Rikuchū-Yamada Station

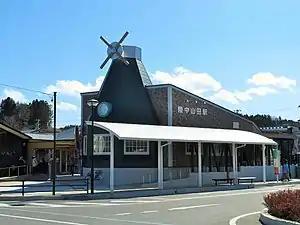
Rikuchū-Yamada Station in March 2019

is a Sanriku Railway Company station located in Yamada, Iwate Prefecture, Japan.